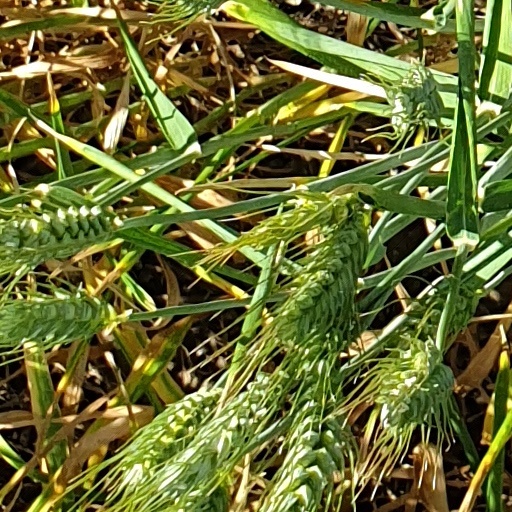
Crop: wheat